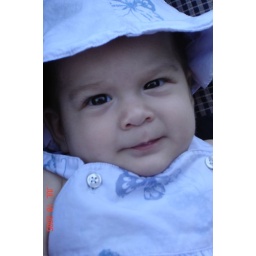
She is always ready with a new expression...I love Autumn in this butterfly dress and hat. Thanks, Mary!